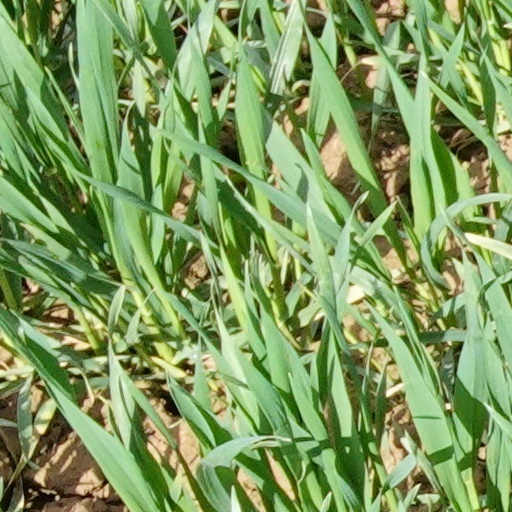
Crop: wheat